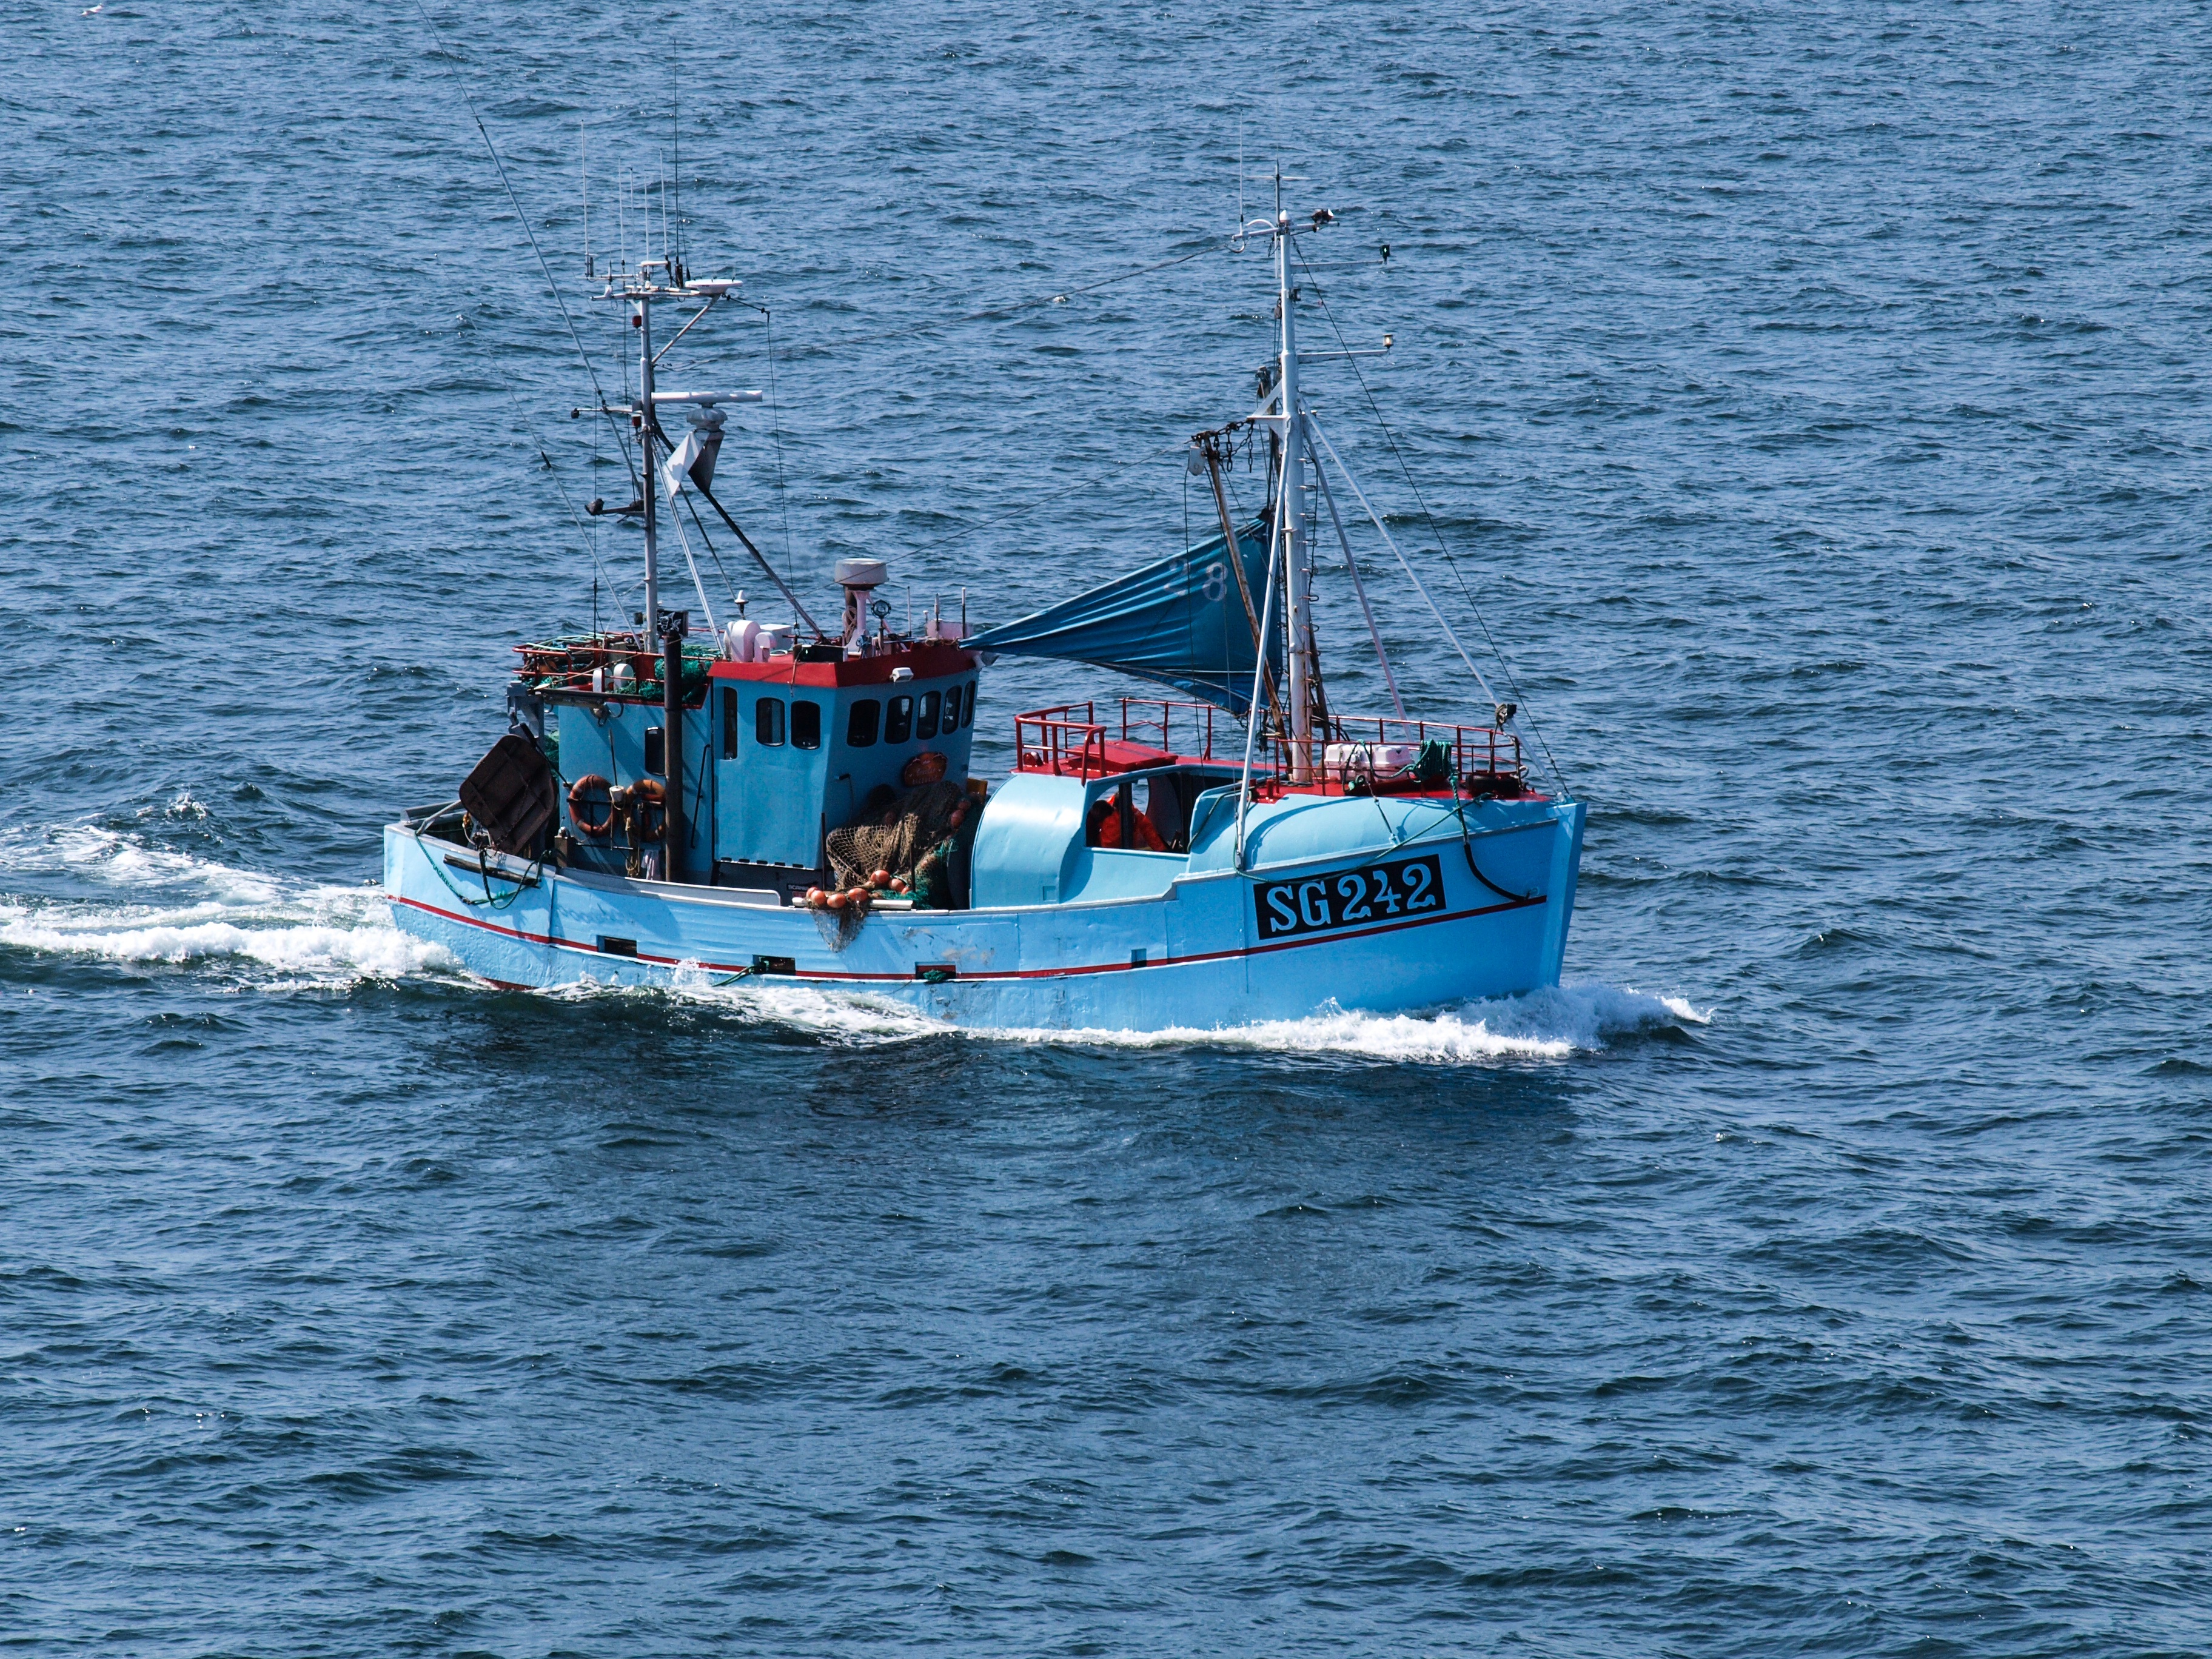
sea, boat, ship, vehicle, fishing, fishing boat, tugboat, watercraft, fischer, baltic sea, cutter, fishing vessel, coast guard, pilot boat, fishing trawler, patrol boat, research vessel, anchor handling tug supply vessel